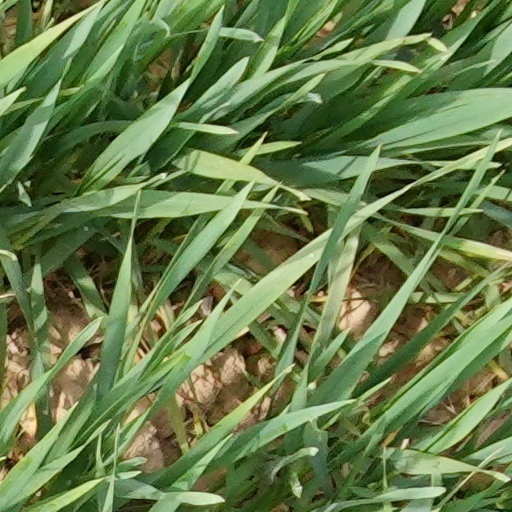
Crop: wheat